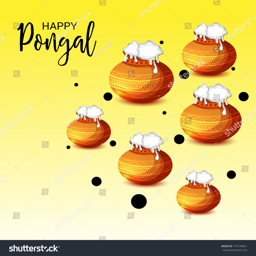
vector illustration of a banner for pongal celebration .